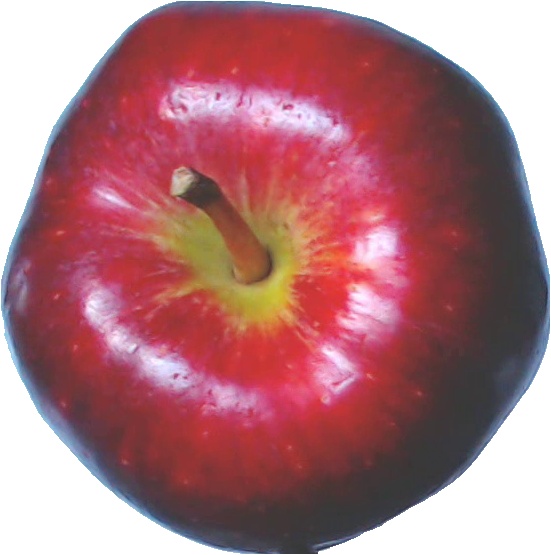
Label: apple_red_delicios_1